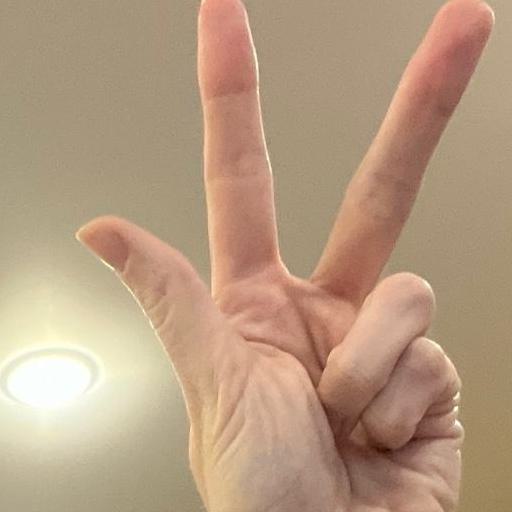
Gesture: three2